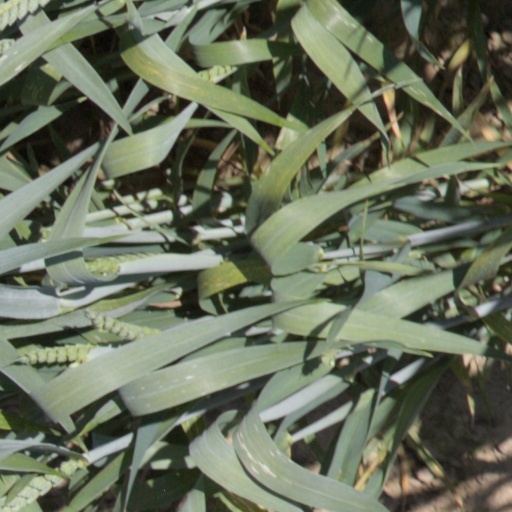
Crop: wheat